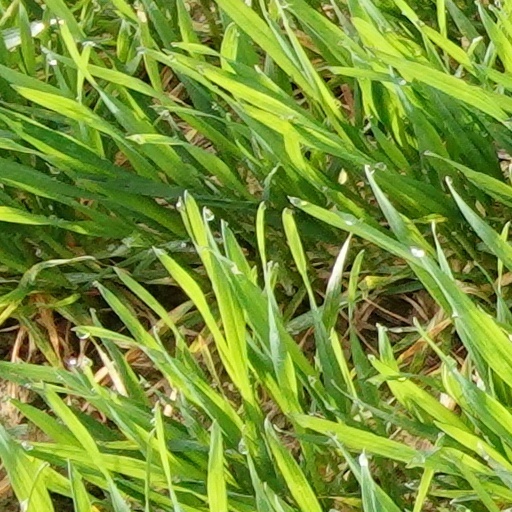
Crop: wheat